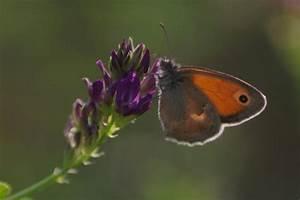
butterfly